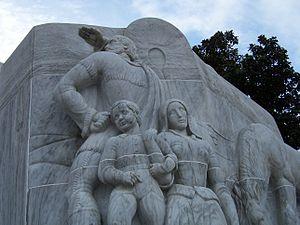
Le Capitole de l'État de l'Oregon aux États-Unis est le bâtiment abritant l'assemblée législative, les bureaux du gouverneur, du secrétaire d'État et du Trésorier de l'État d'Oregon. Il se situe dans la ville de Salem, capitale de l'État. Le bâtiment actuel, construit pendant la Grande Dépression entre 1936 et 1938 et agrandi en 1977, est le troisième bâtiment abritant le gouvernement de l'État à Salem. Les deux précédents ont été détruits par le feu, l'un en 1855 et l'autre en 1935.